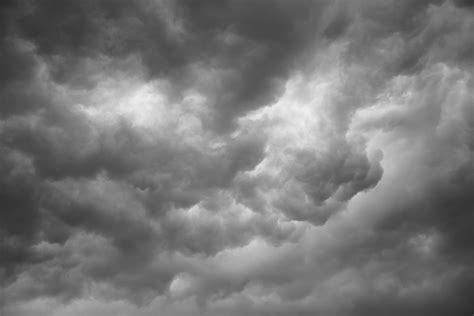
Weather: cloudy or overcast